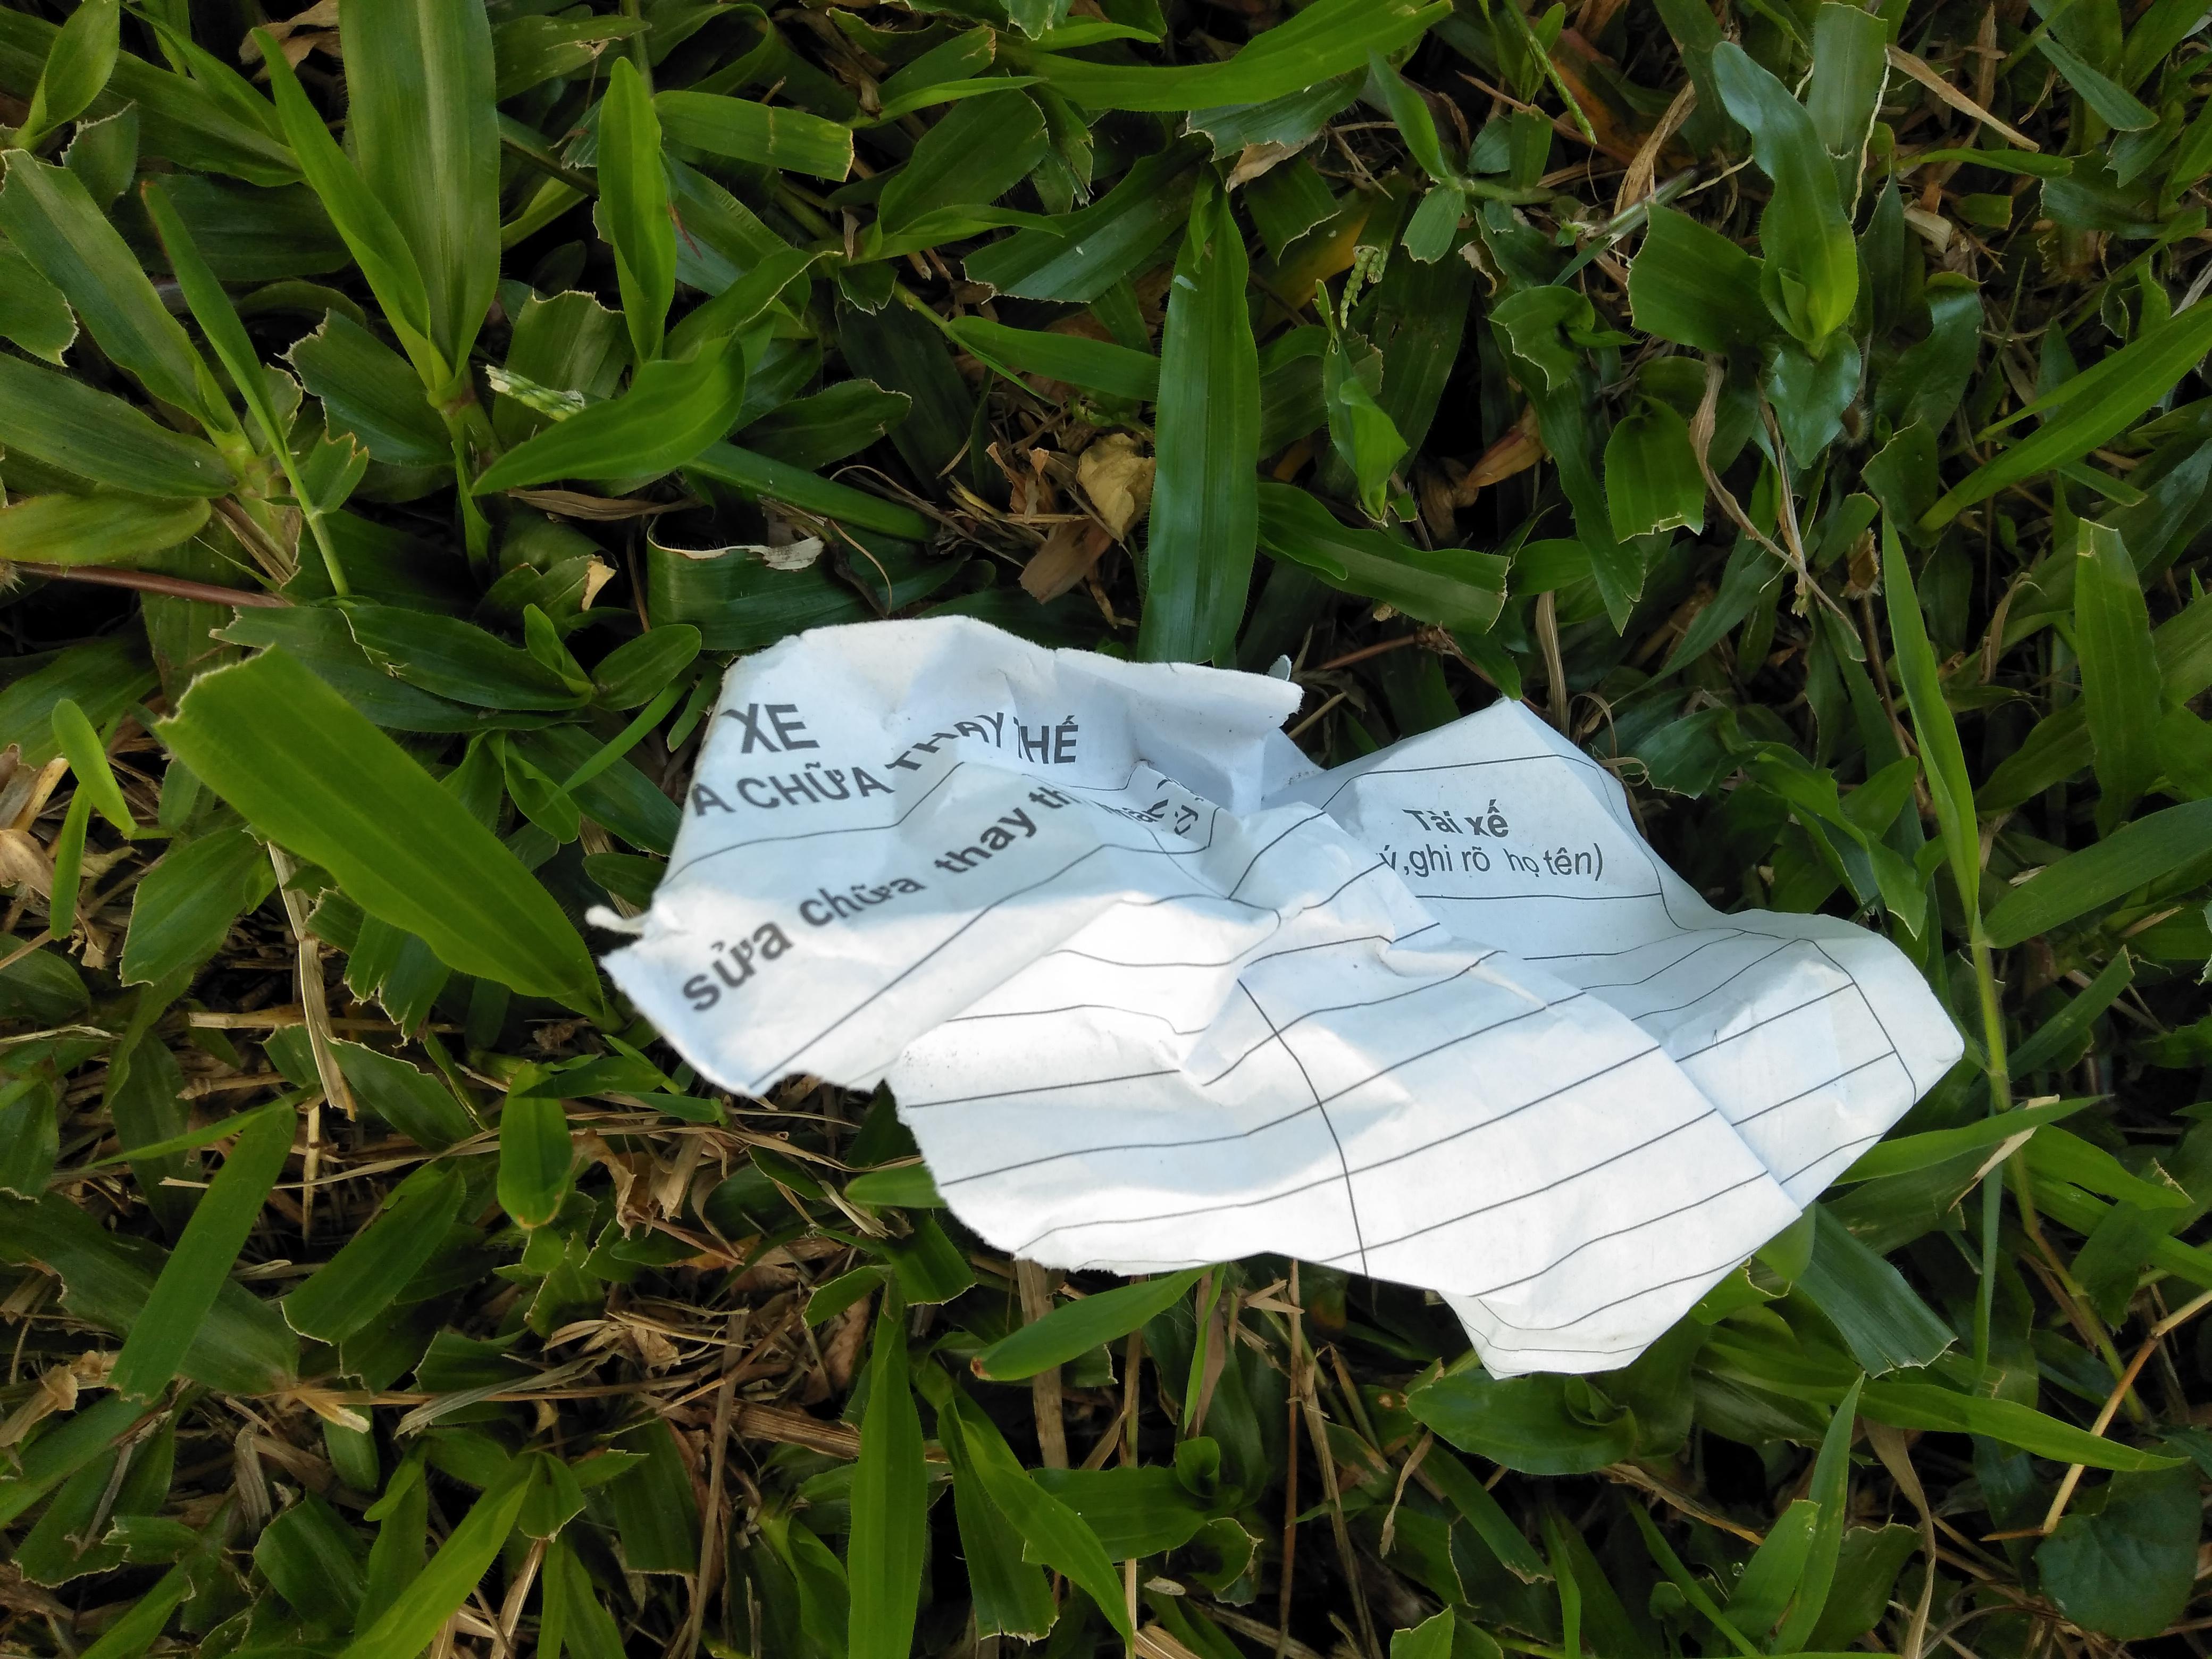
Object: Normal paper (Paper)